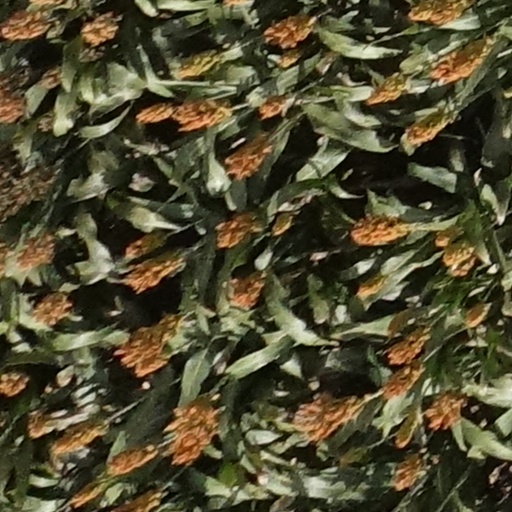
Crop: sorghum